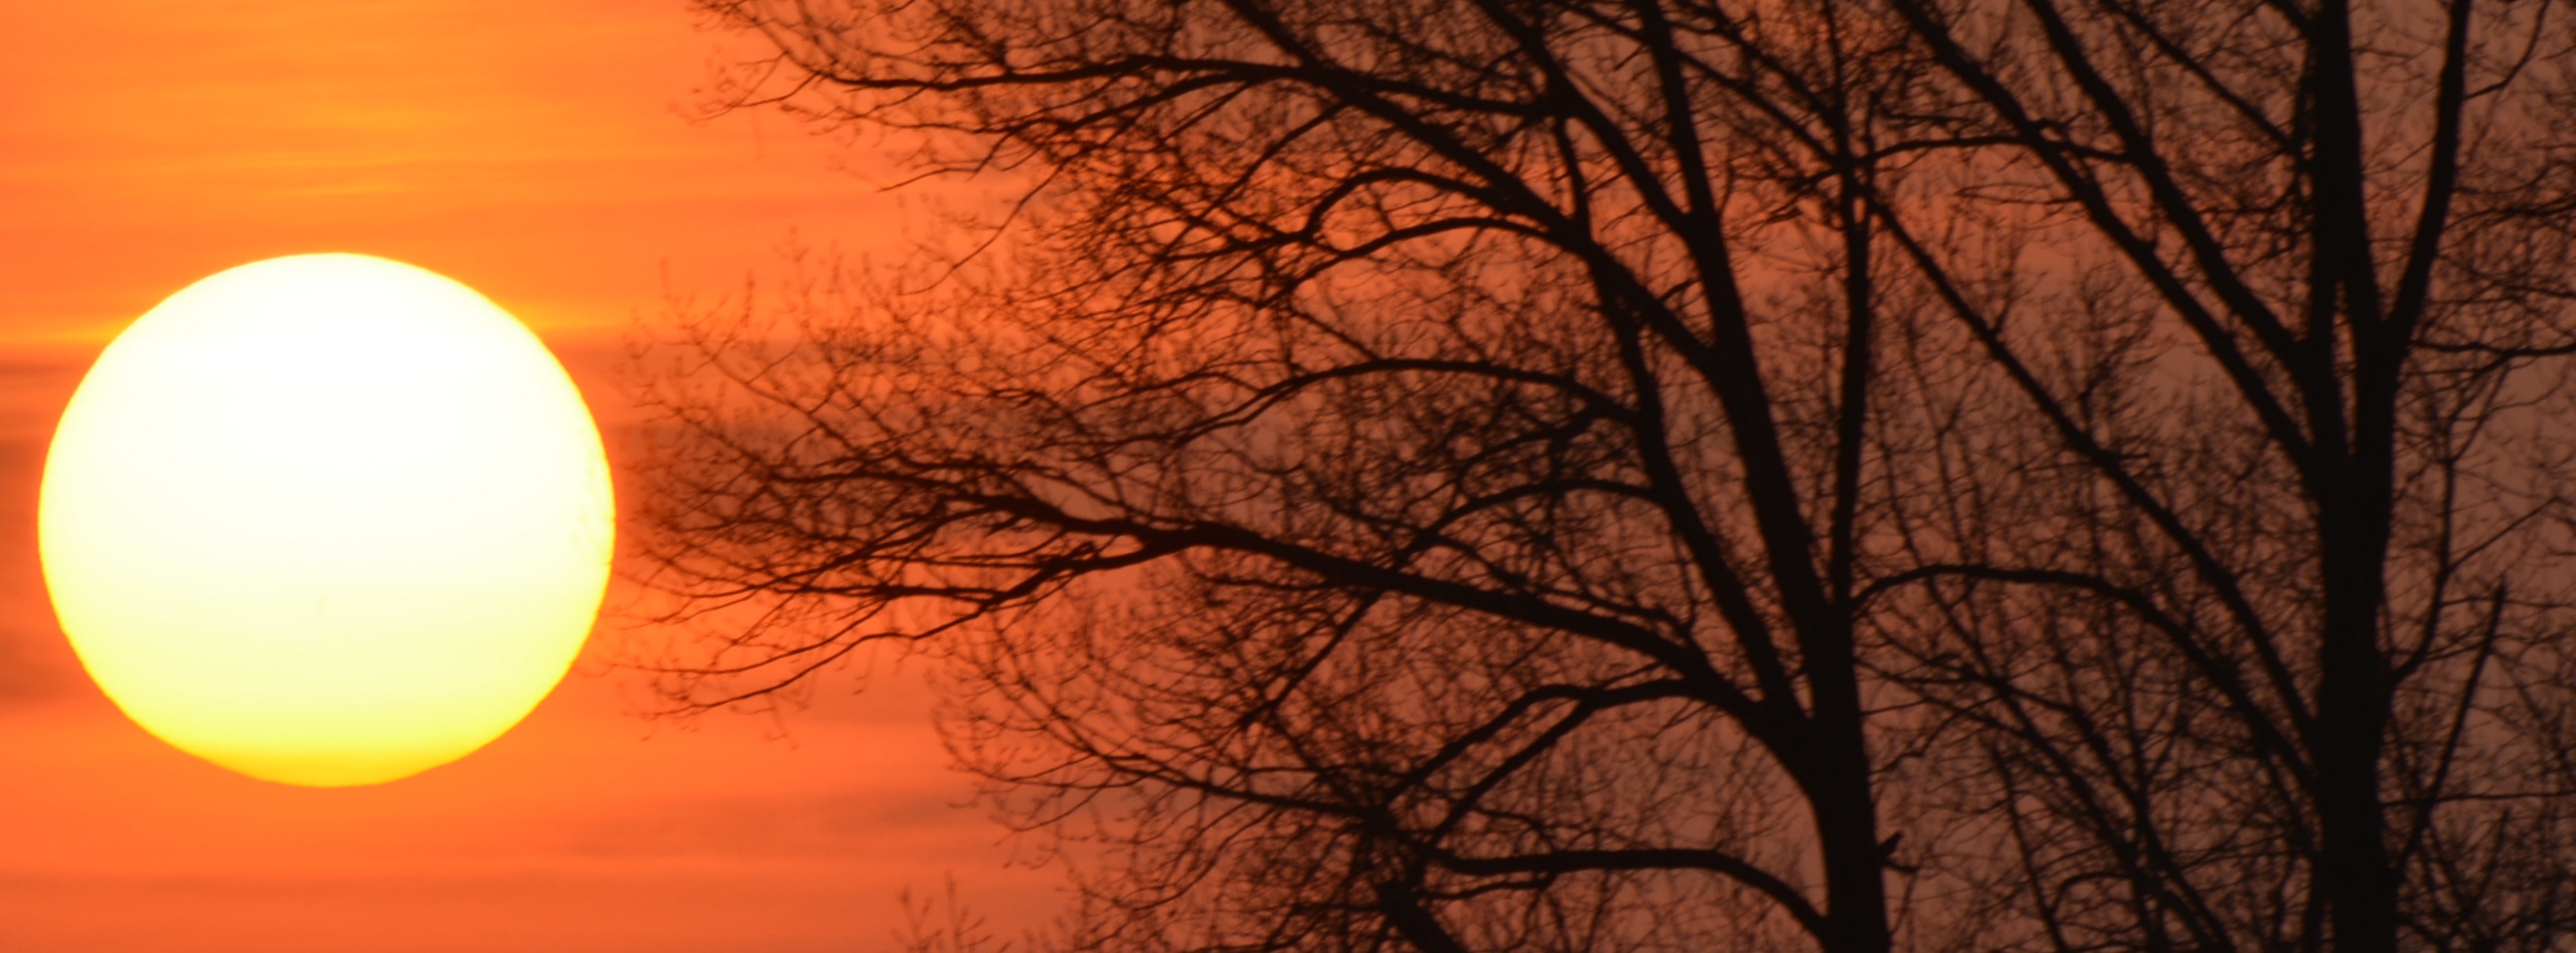
nature, branch, sun, sunrise, sunset, sunlight, morning, dawn, atmosphere, evening, orange, brand, setting sun, colorful sunset, astronomical object, atmospheric phenomenon